Norman Bartold

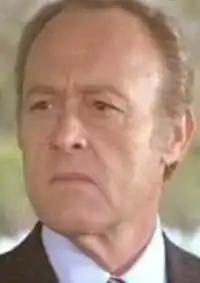
Norman Bartold in "Capricorn One", 1977

Norman Hillman Bartold (August 6, 1928 – May 28, 1994) was an American film and television actor. He played Mr. Brody in eight episodes of the American television sitcom "Teachers Only". He also played the District Attorney Donahue in the short-lived television series "Adam's Rib".